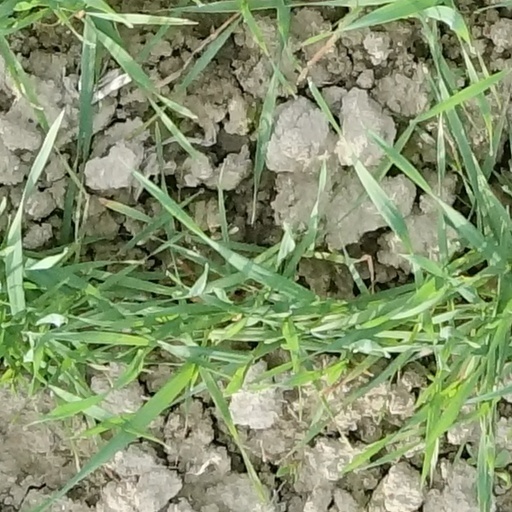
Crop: wheat